Intraclasts

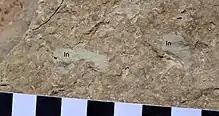
Intraclasts (marked "In") in the Carmel Formation (Middle Jurassic) near Gunlock, Utah.

In geology, intraclasts are irregularly-shaped grains that form by syndepositional erosion (i.e. erosion simultaneous with deposition) of partially-lithified sediment.